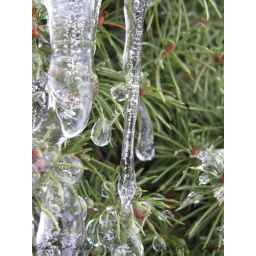
Ice melting from the roof of a house and re-freezing on the shrub below